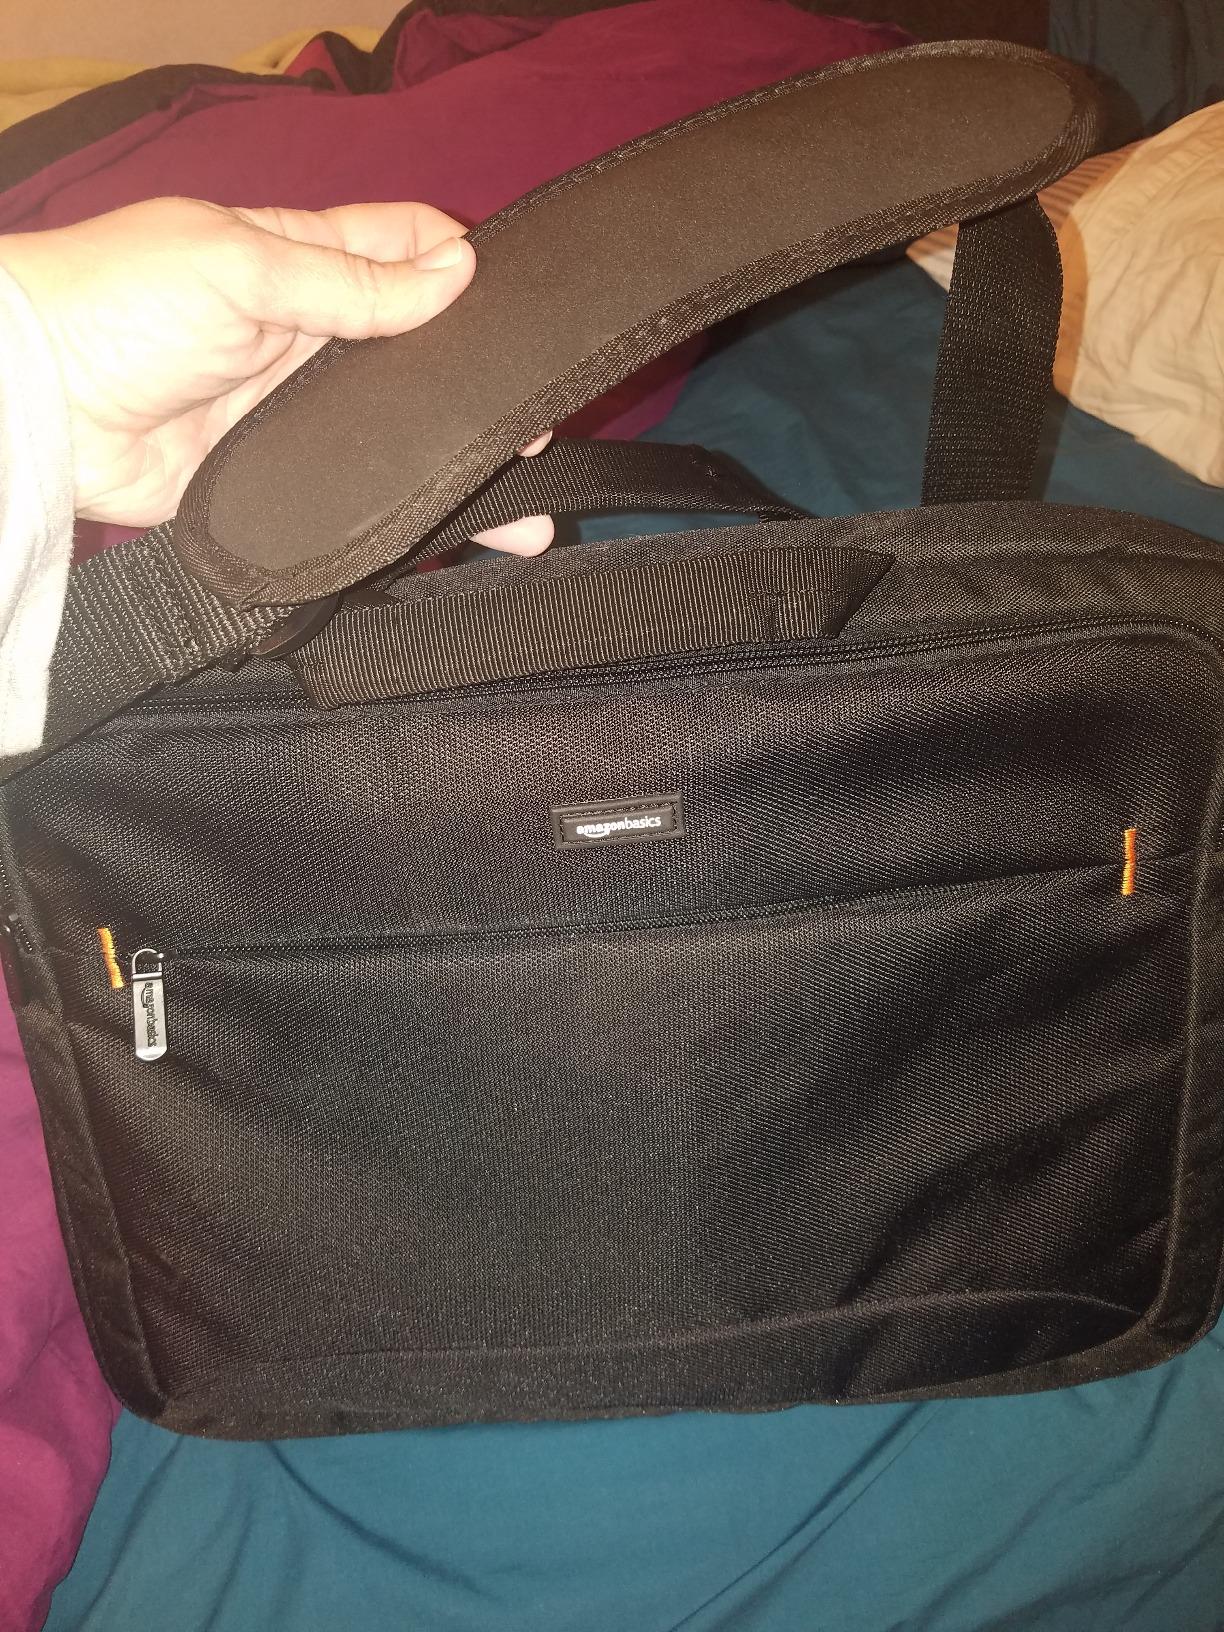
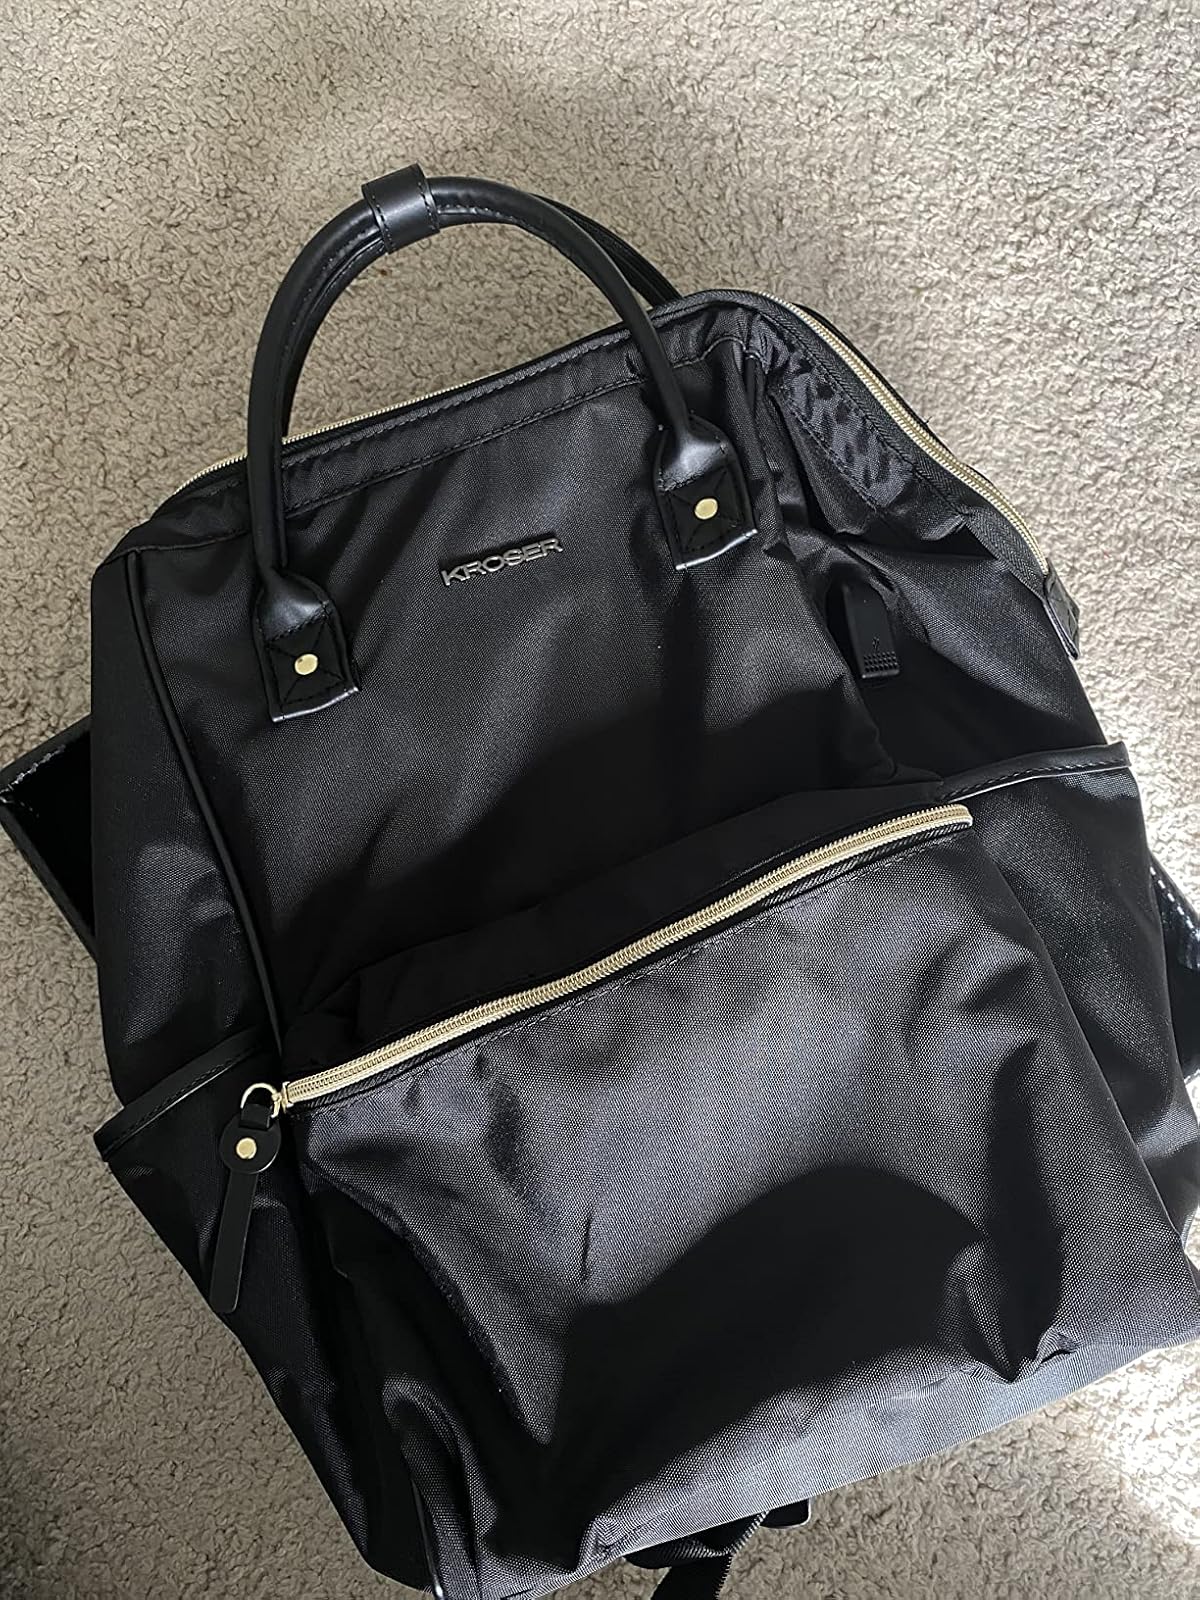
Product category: bag
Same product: no